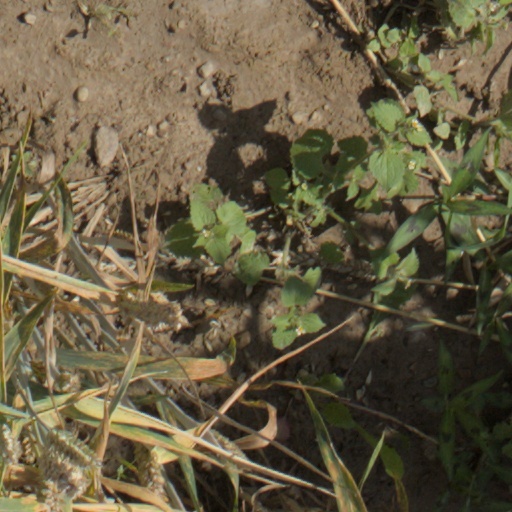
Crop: wheat